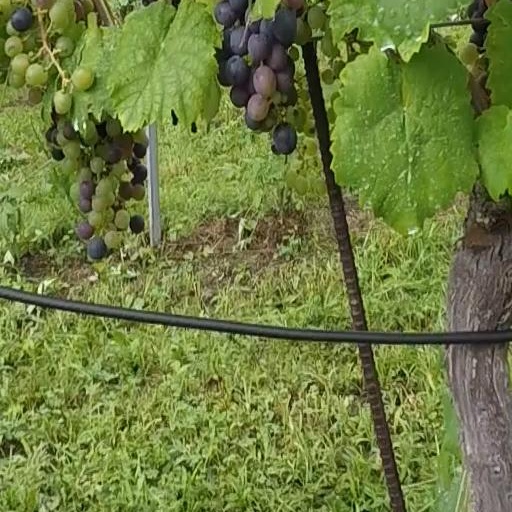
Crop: grape